Crypt Killer

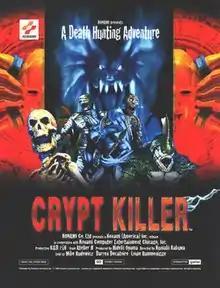
North American arcade flyer

Crypt Killer (released as Henry Explorers in Japan) is an on-rail gun shooting game by Konami originally distributed as an arcade game in 1995, followed by consumer versions for the Sega Saturn and PlayStation in 1997, along with a PC CD-ROM conversion for Microsoft Windows released exclusively in Japan during the same year. The Saturn version makes use of Sega's Virtua Gun (released as the Stunner in North America), whereas the PlayStation version is compatible with Konami's own Hyper Blaster light gun peripheral (released in North America as The Justifier). The game's scenery and characters are all 3D polygon models, while most of the enemies and their projectiles are 2D sprites.